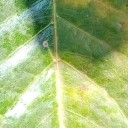
Label: Cerscospora